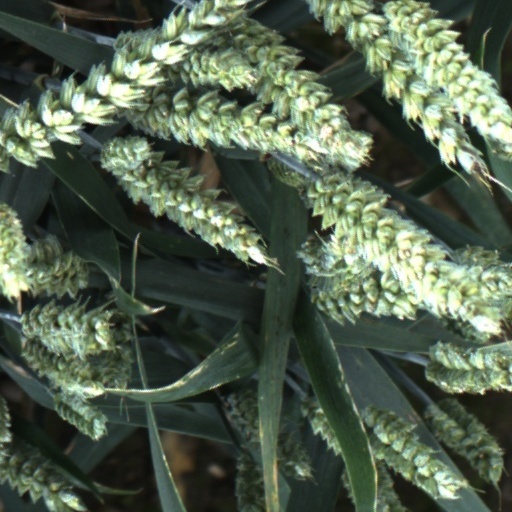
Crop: wheat